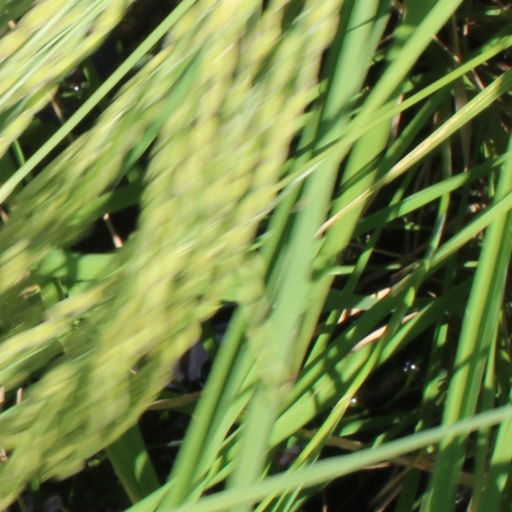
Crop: rice